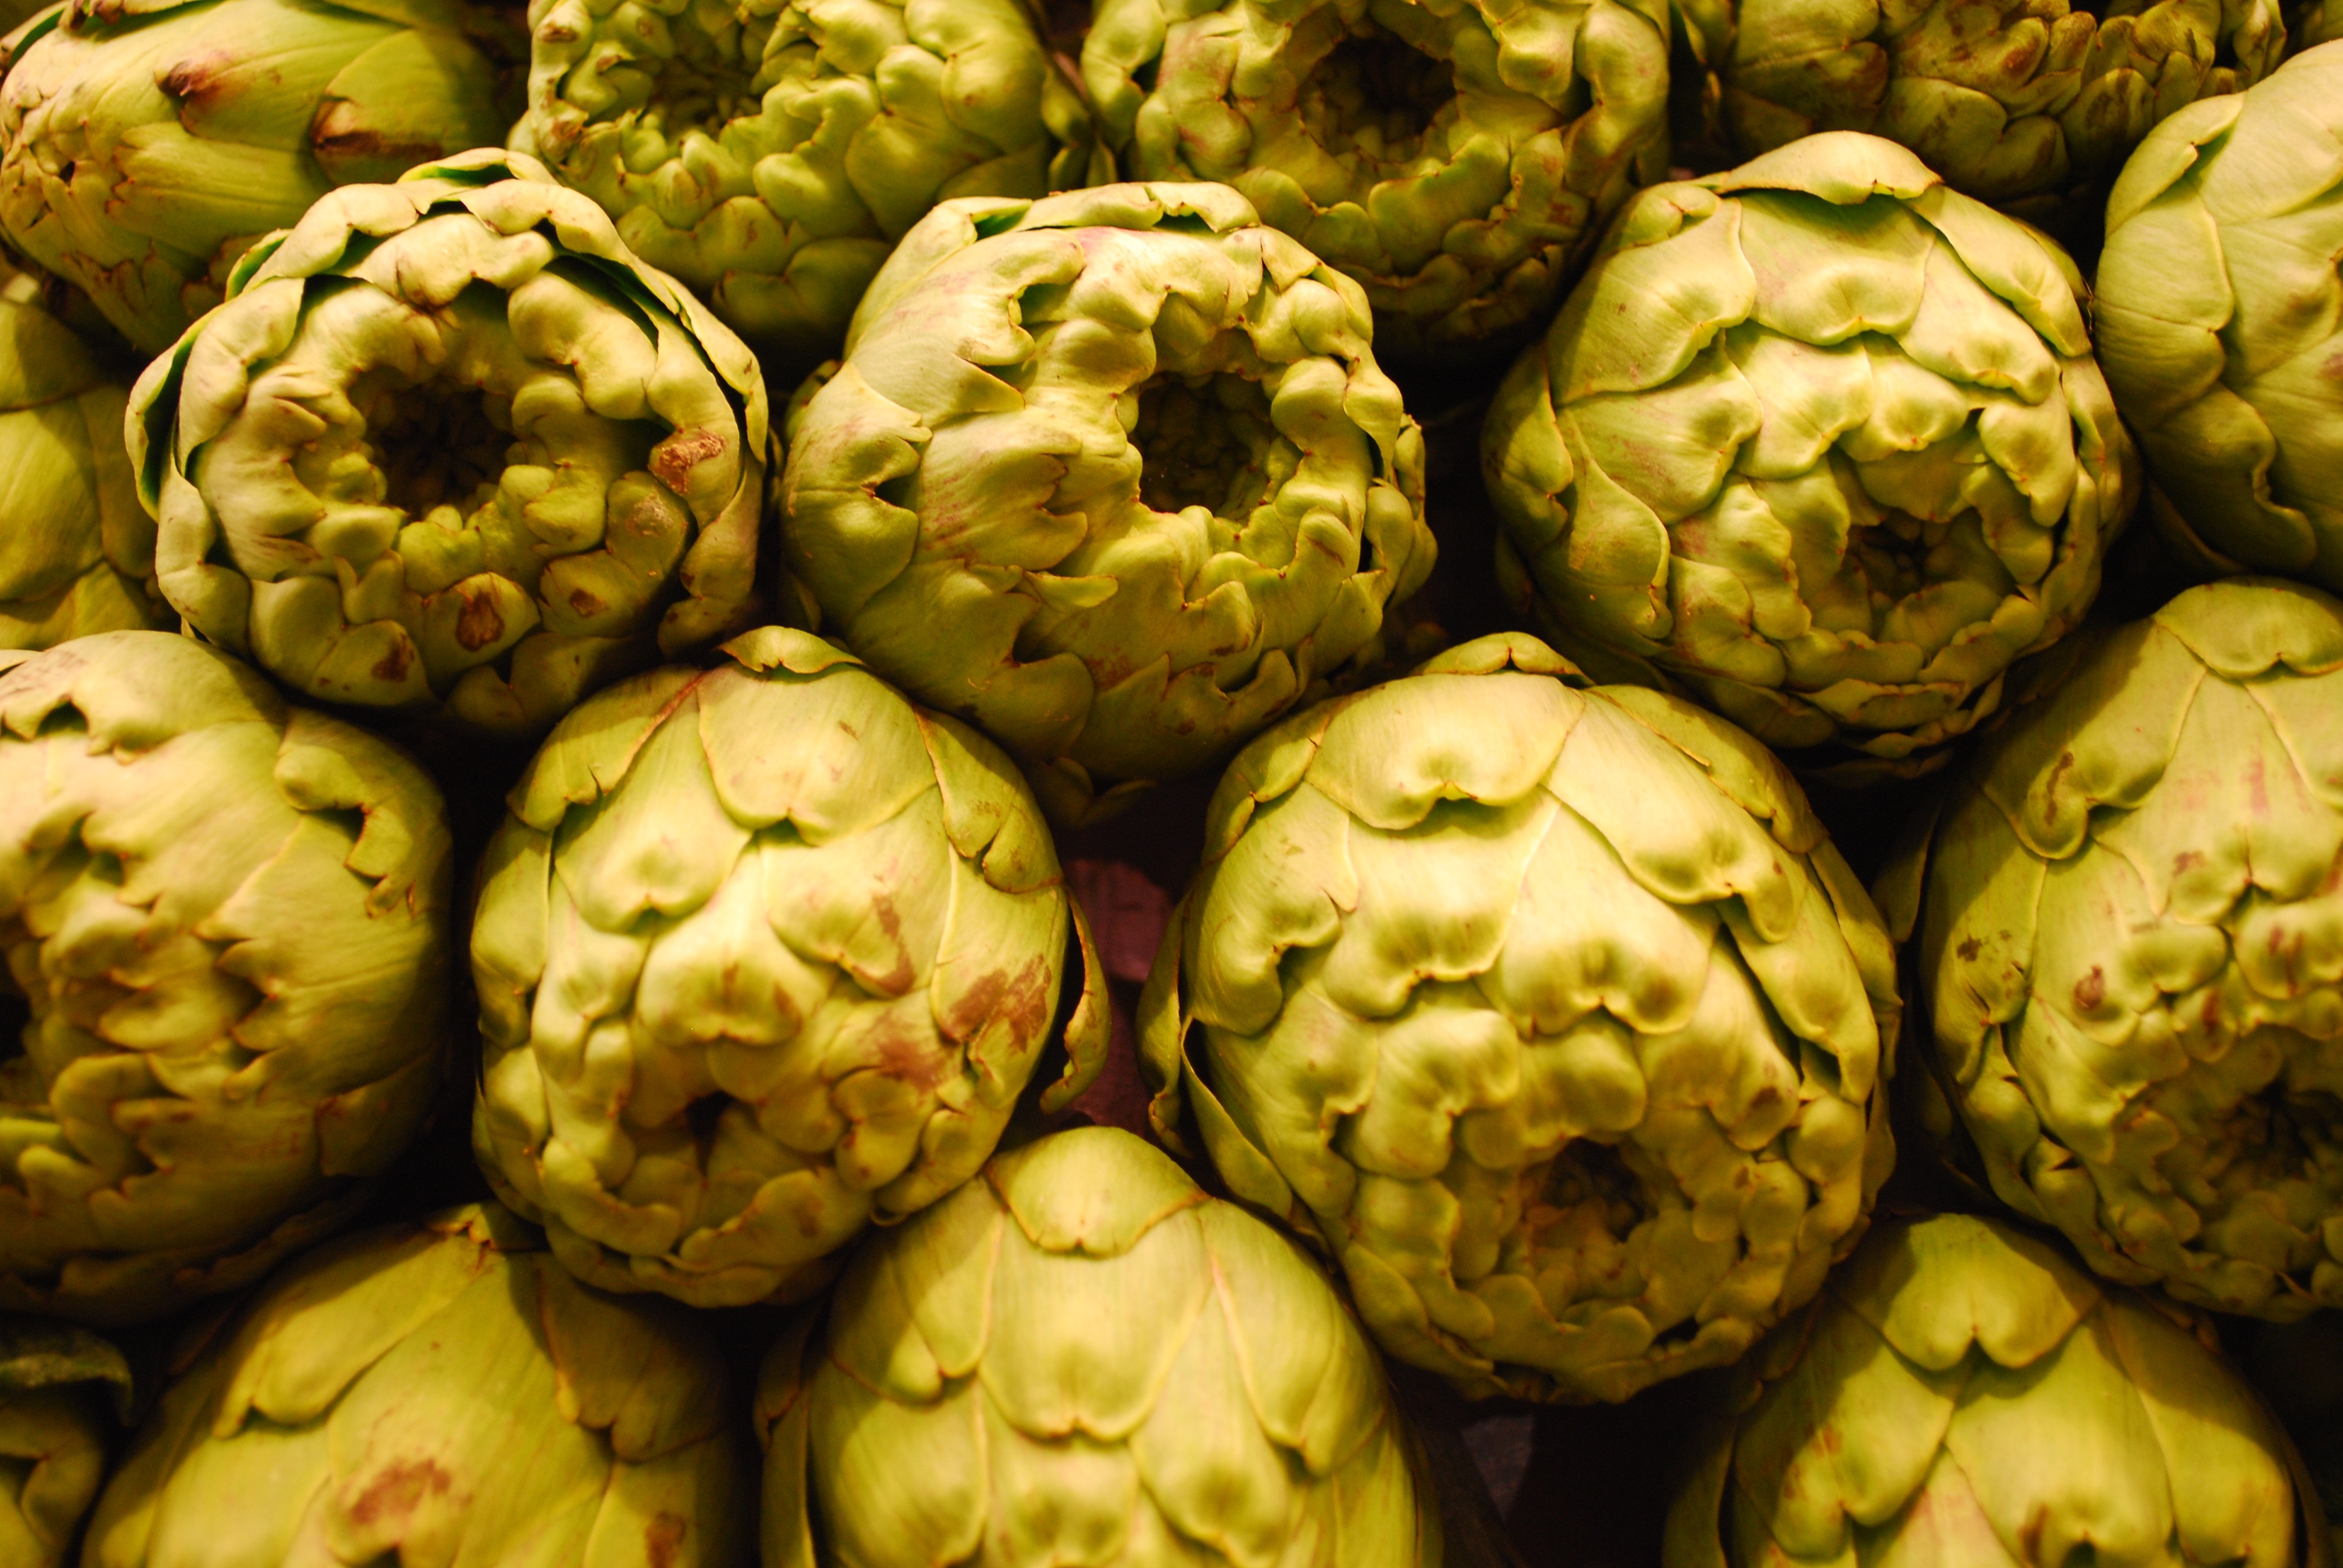
plant, flower, food, green, produce, vegetable, artichoke, power, vegetables, thistle, flowering plant, daisy family, artichokes, sugar apple, land plant